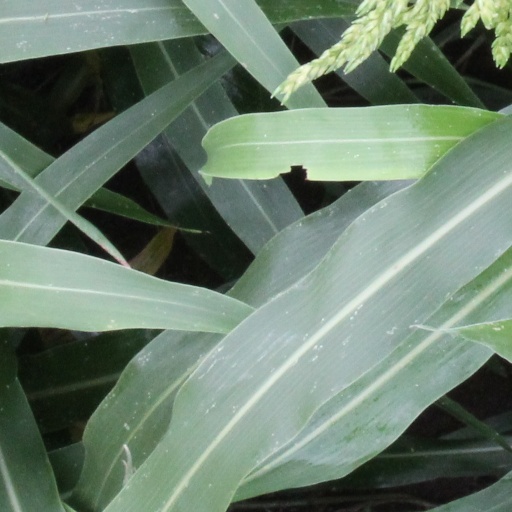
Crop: sorghum